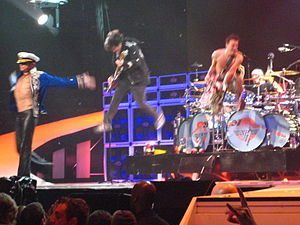
Van Halen
Van Halen er et Amerikansk hard rock band dannet 1974 i Pasadena, Californien. Bandet består pt. af David Lee Roth, Edward Van Halen, Alex Van Halen og Wolfgang Van Halen.